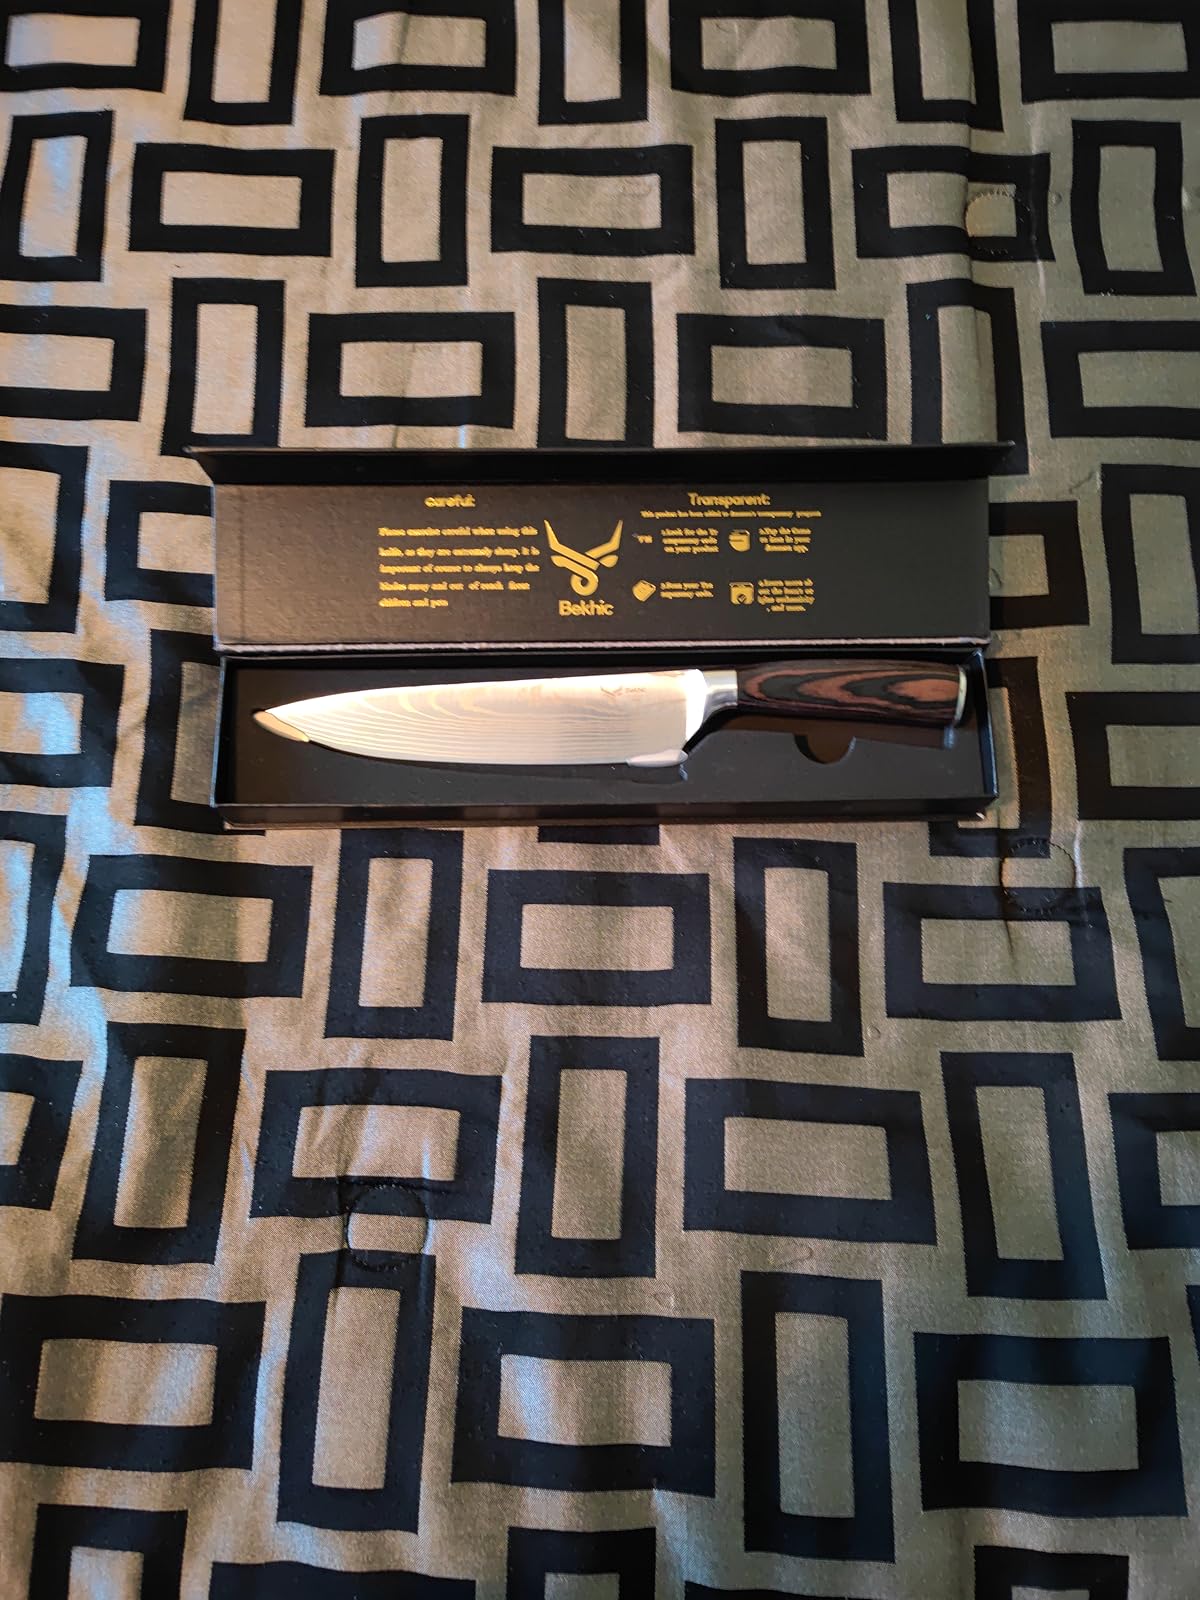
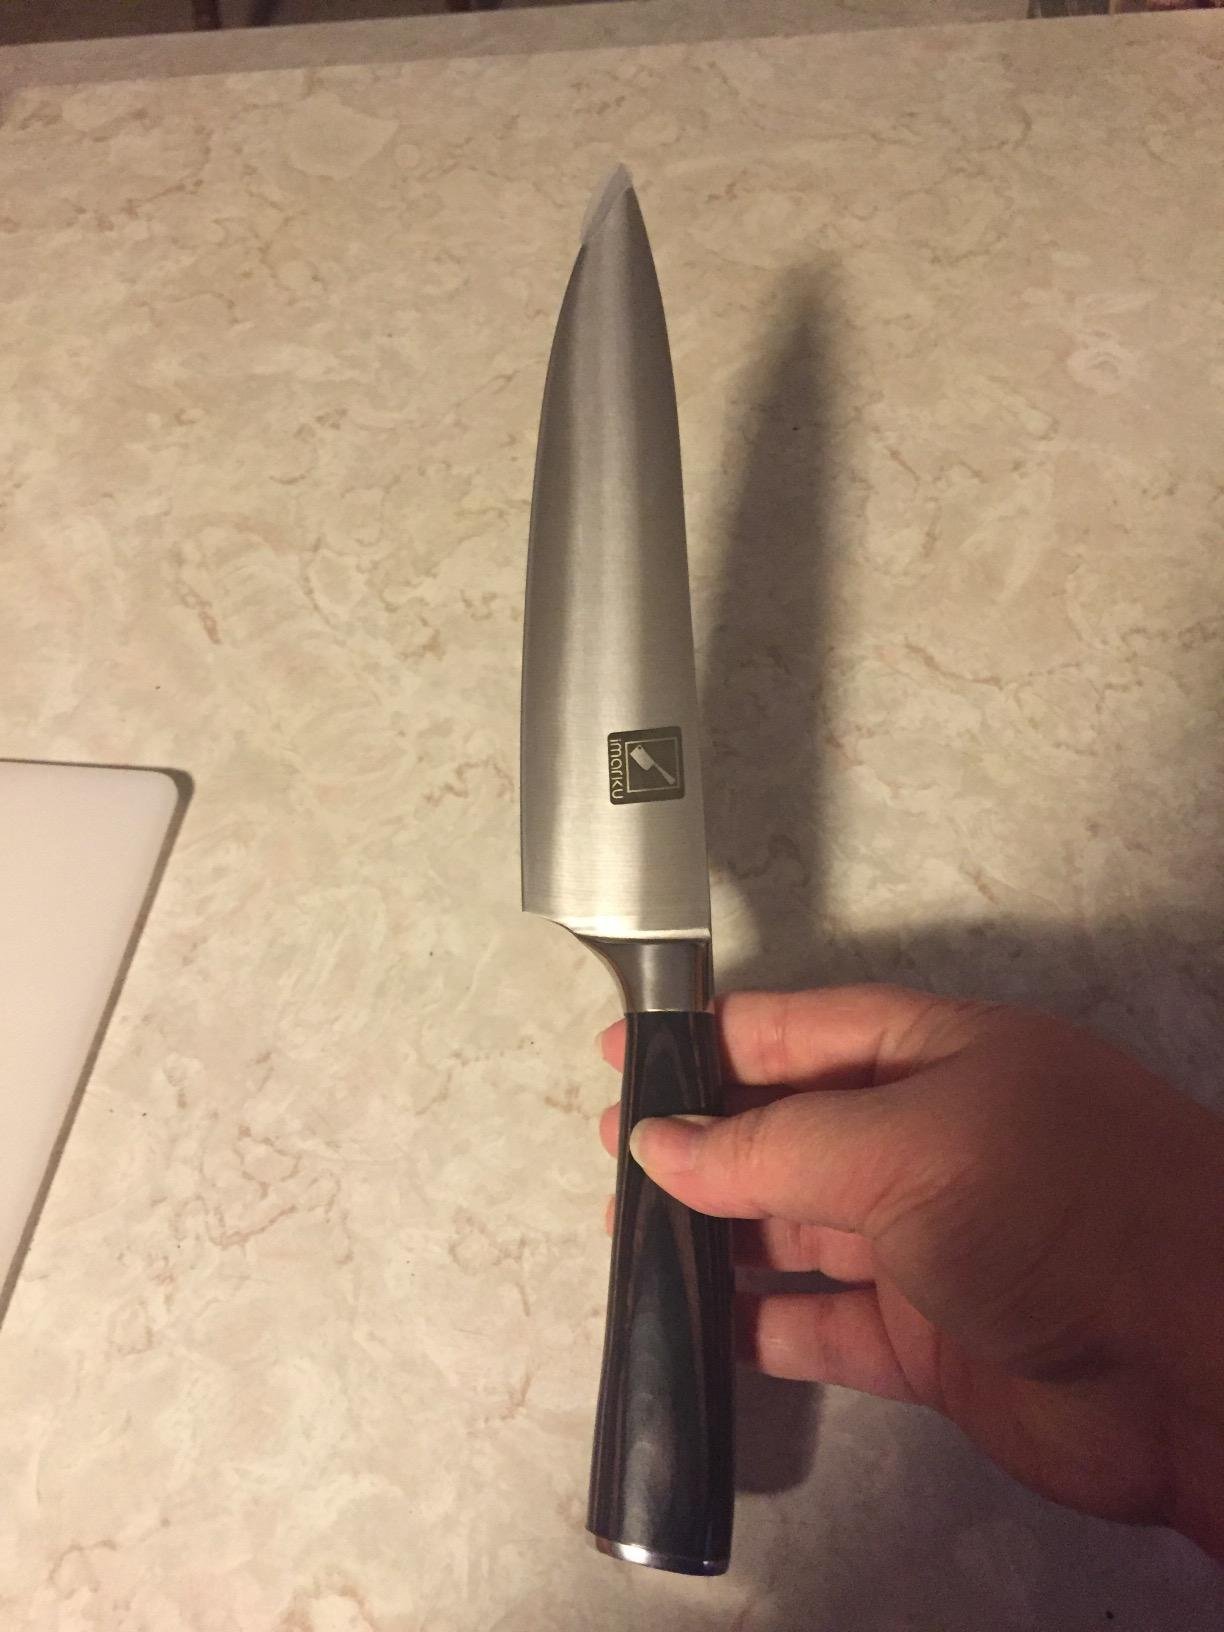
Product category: items_knife
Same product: no